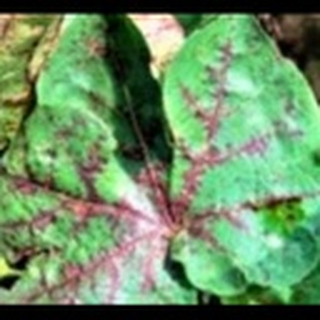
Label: cotton_bacterial_blight